Alexander Nevsky (film)

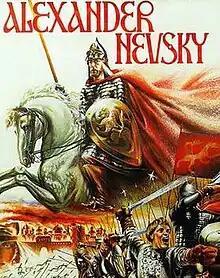
DVD cover

Alexander Nevsky is a 1938 Soviet historical drama film directed by Sergei Eisenstein. It depicts the attempted invasion of Novgorod in the 13th century by the Teutonic Knights of the Holy Roman Empire and their defeat by Prince Alexander, known popularly as Alexander Nevsky (1220–1263).